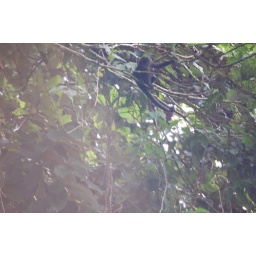
Howler monkey in tree canopy in Tortugeuro